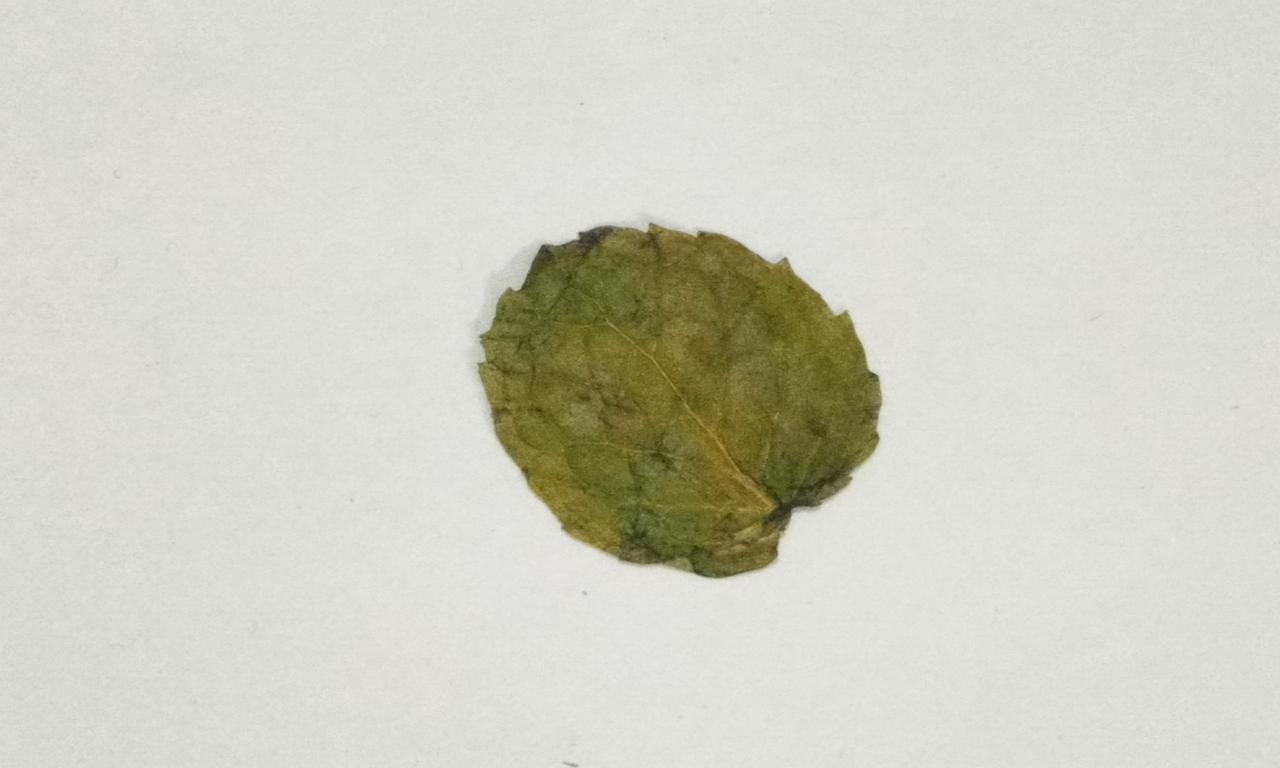
Label: Dried